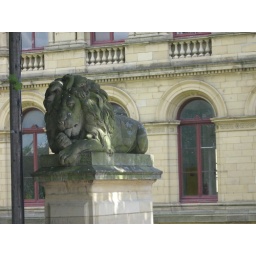
Dormant lion in front of a building in Saltaire, Yorkshire.